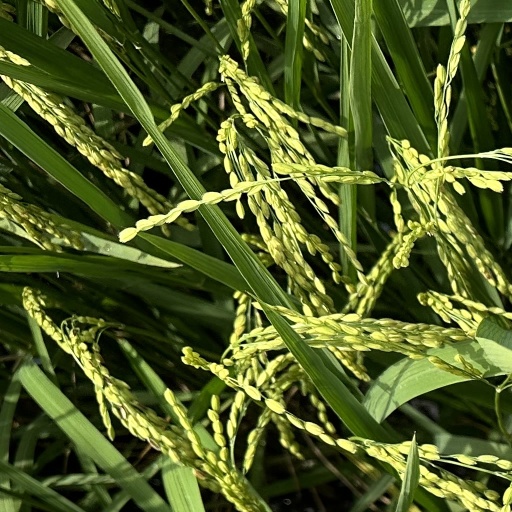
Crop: rice